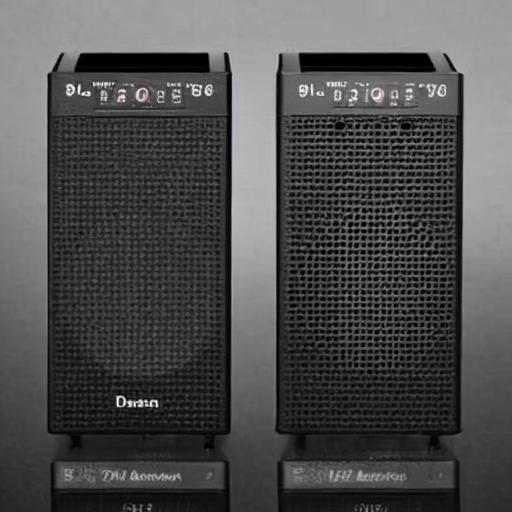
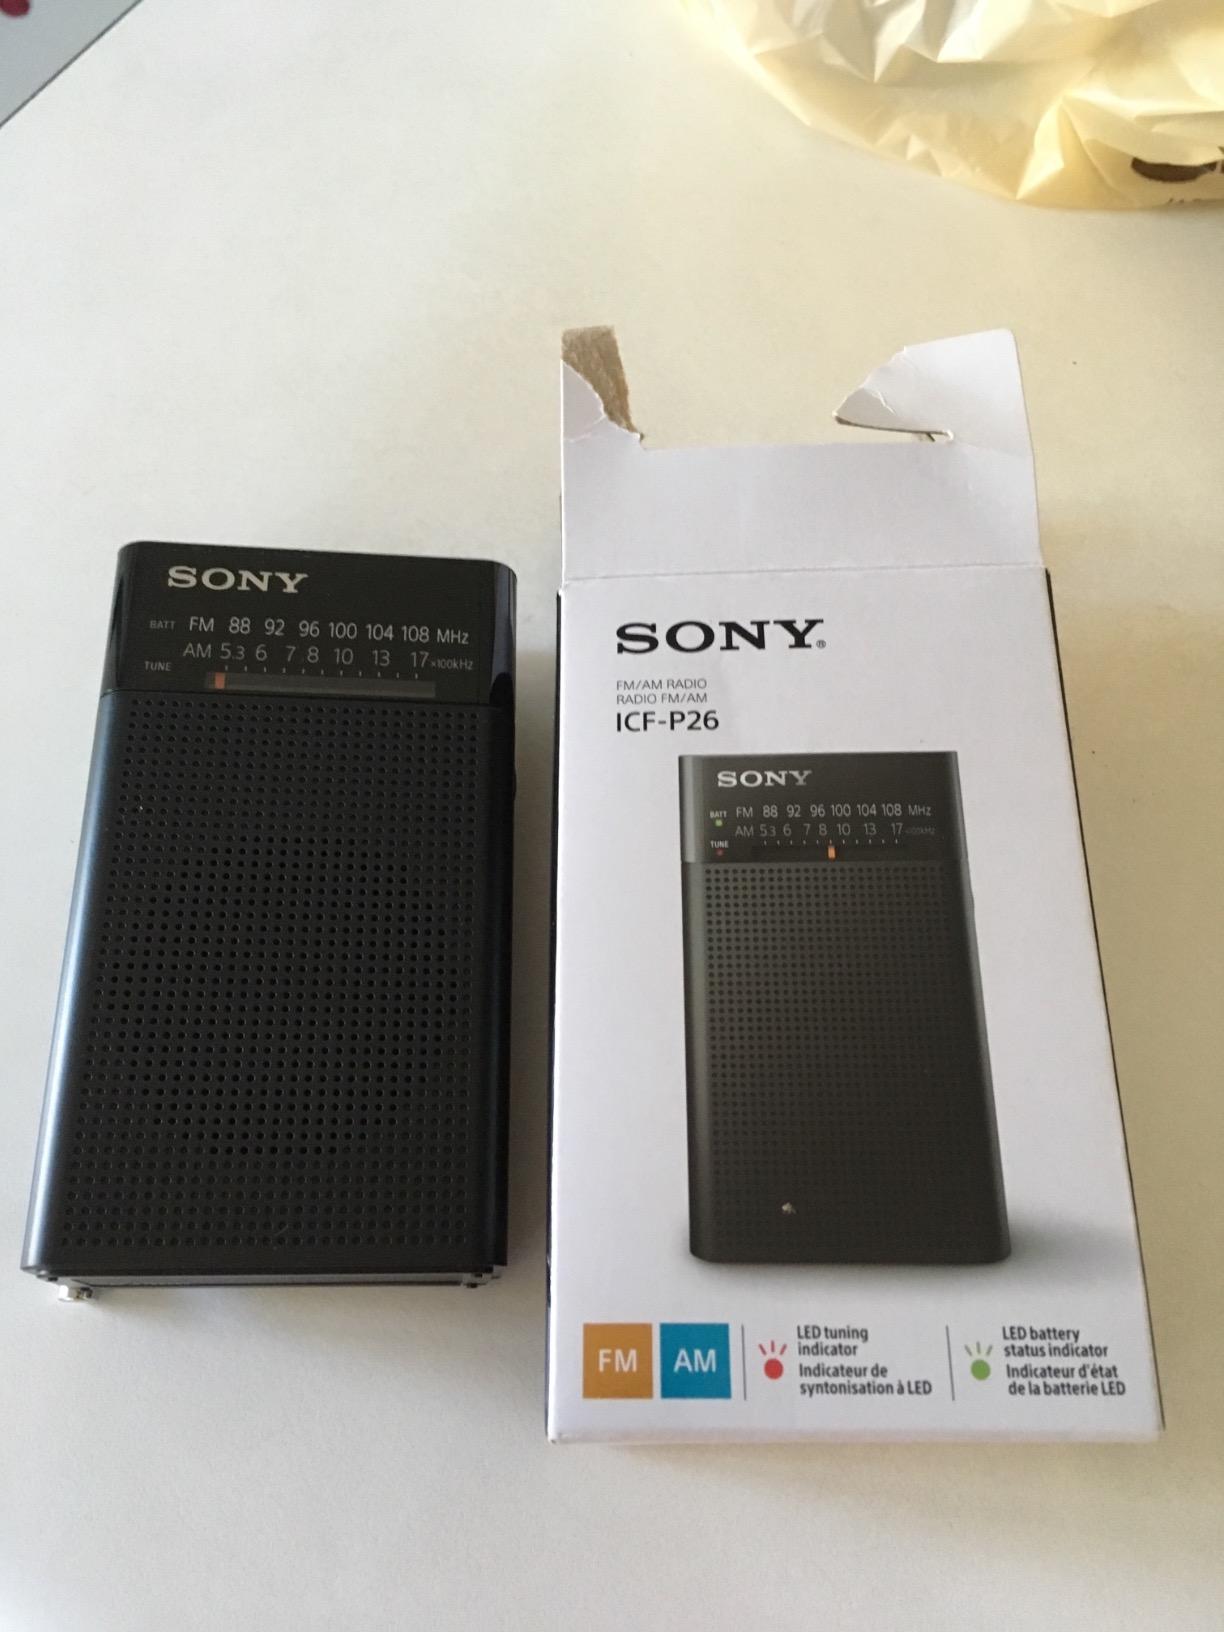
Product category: radio
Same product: no